Anna Van Ghell

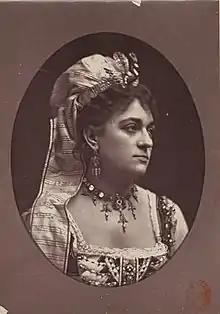

Anna Van Ghell was a Belgian singer who starred in numerous operettas in Paris. She was called Anna Vanghel or "Vanghell" in France.